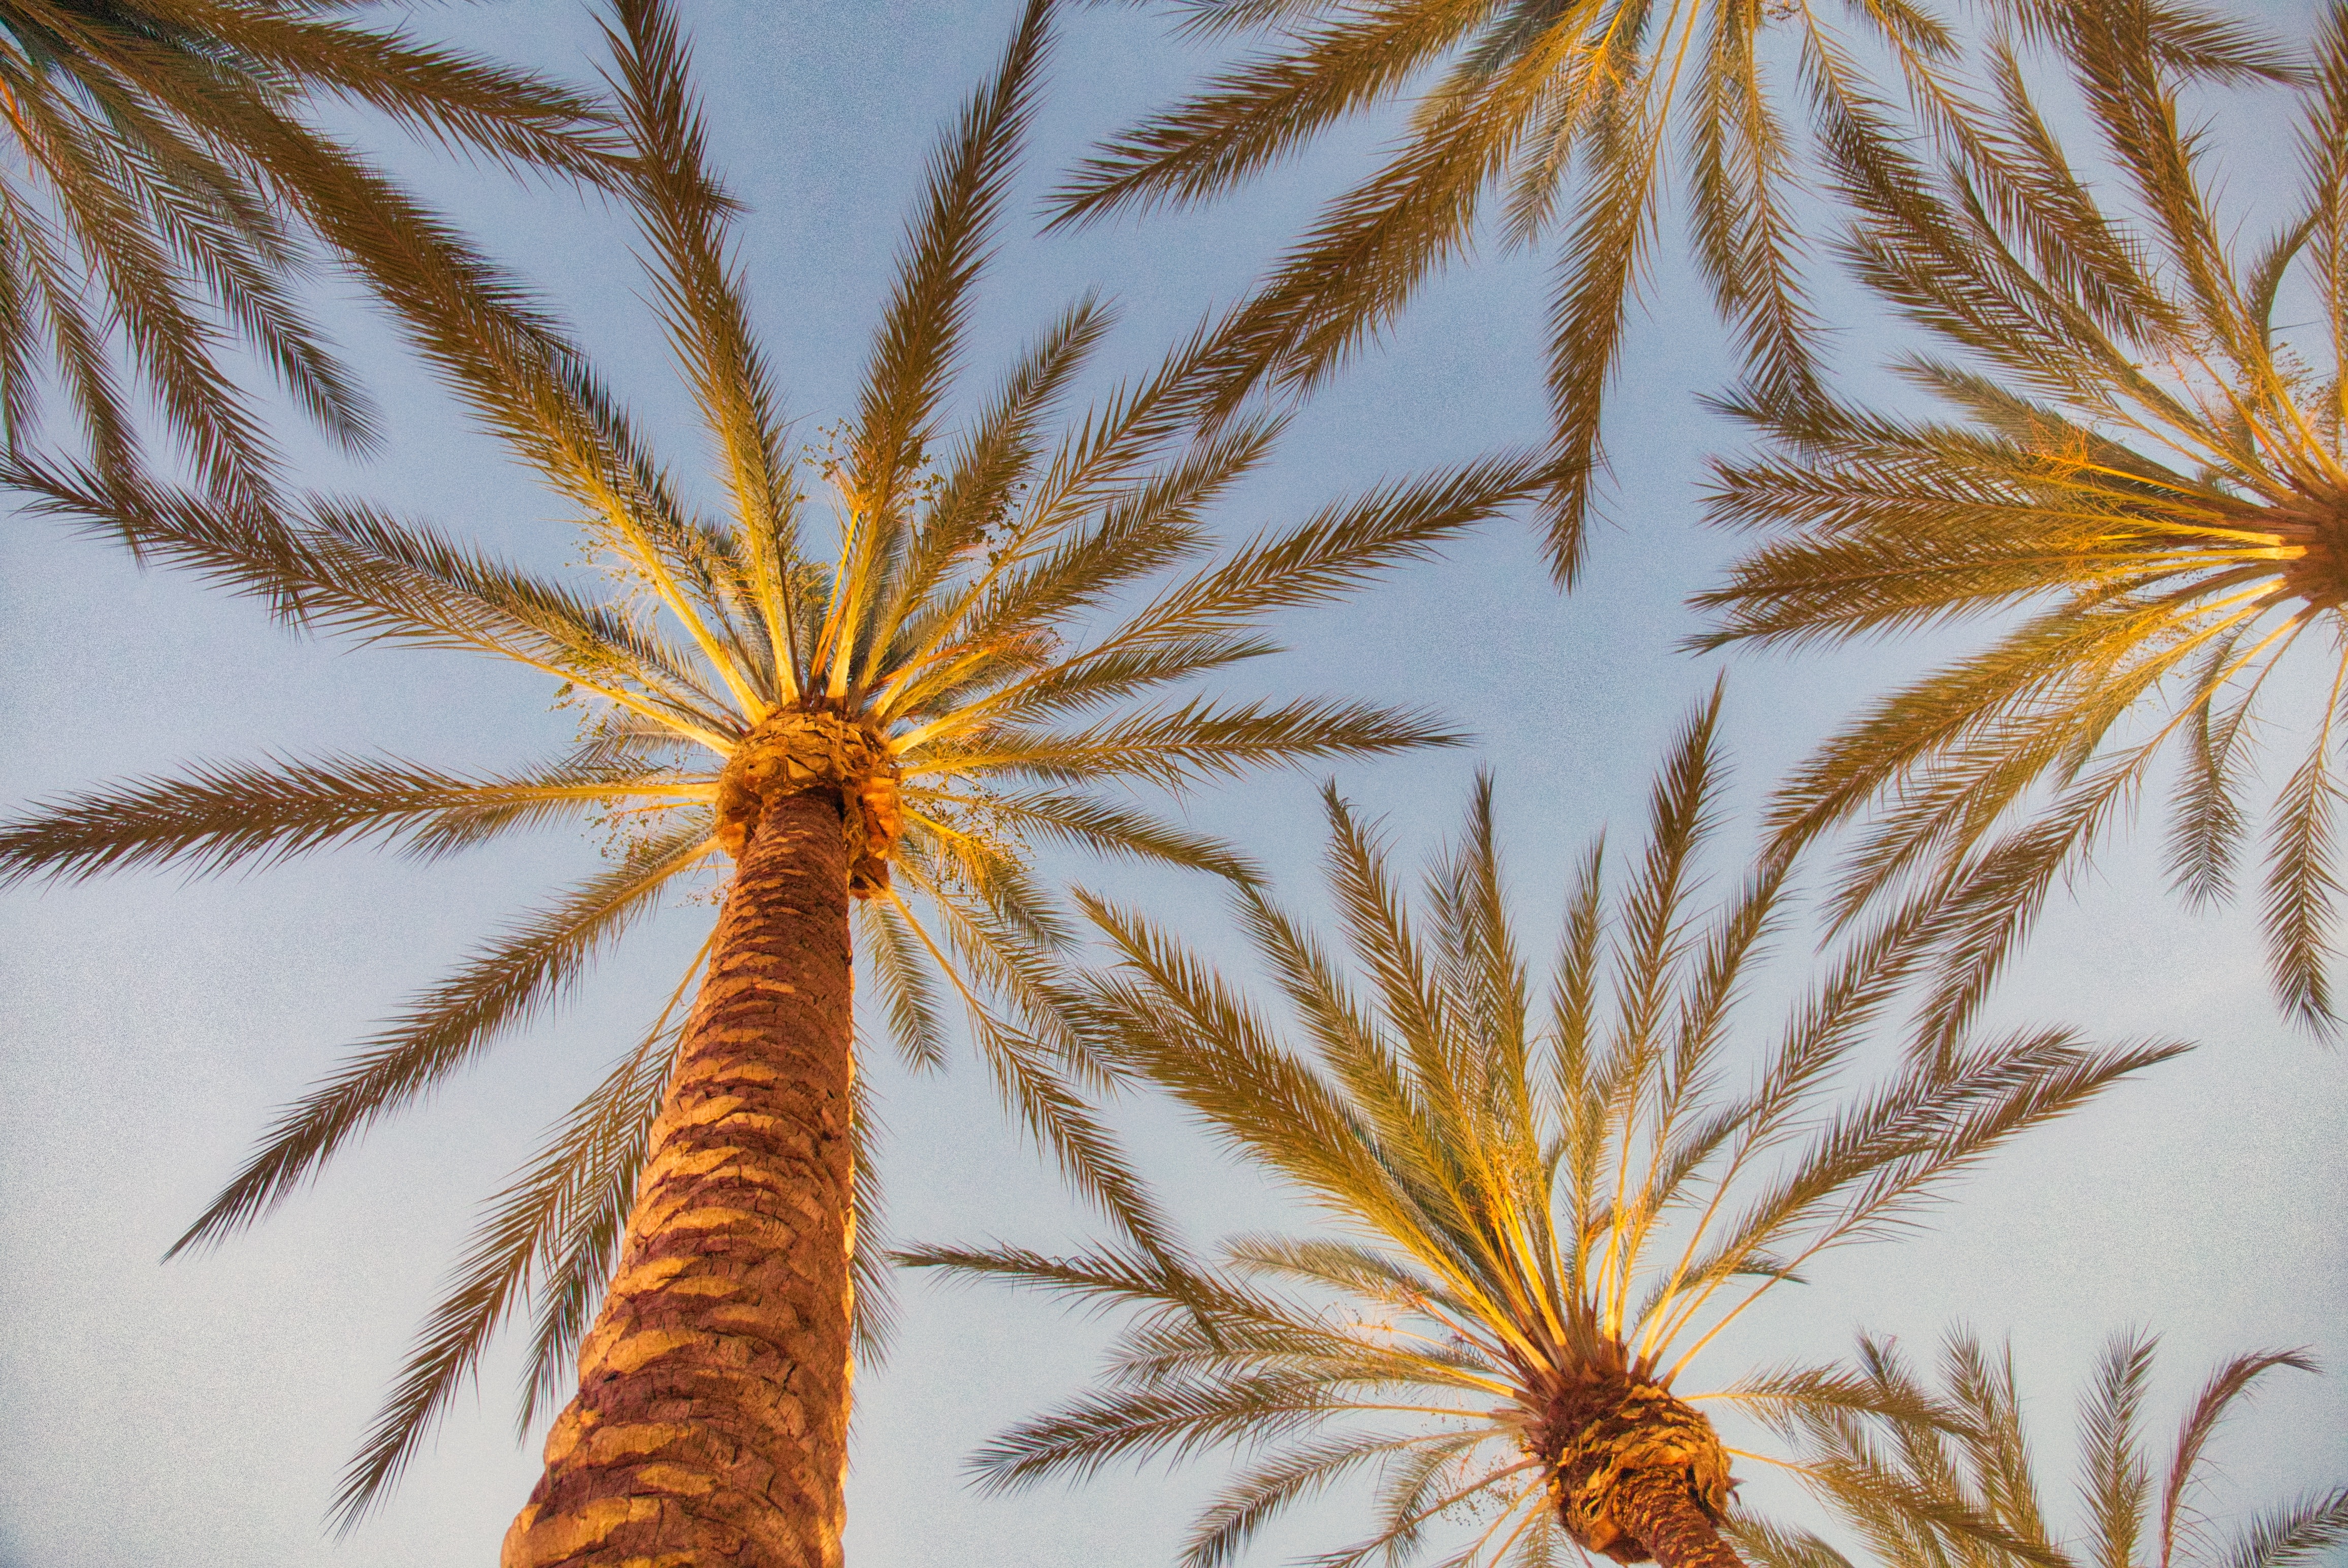
sky, date palm, palm tree, arecales, tree, plant stem, grass family